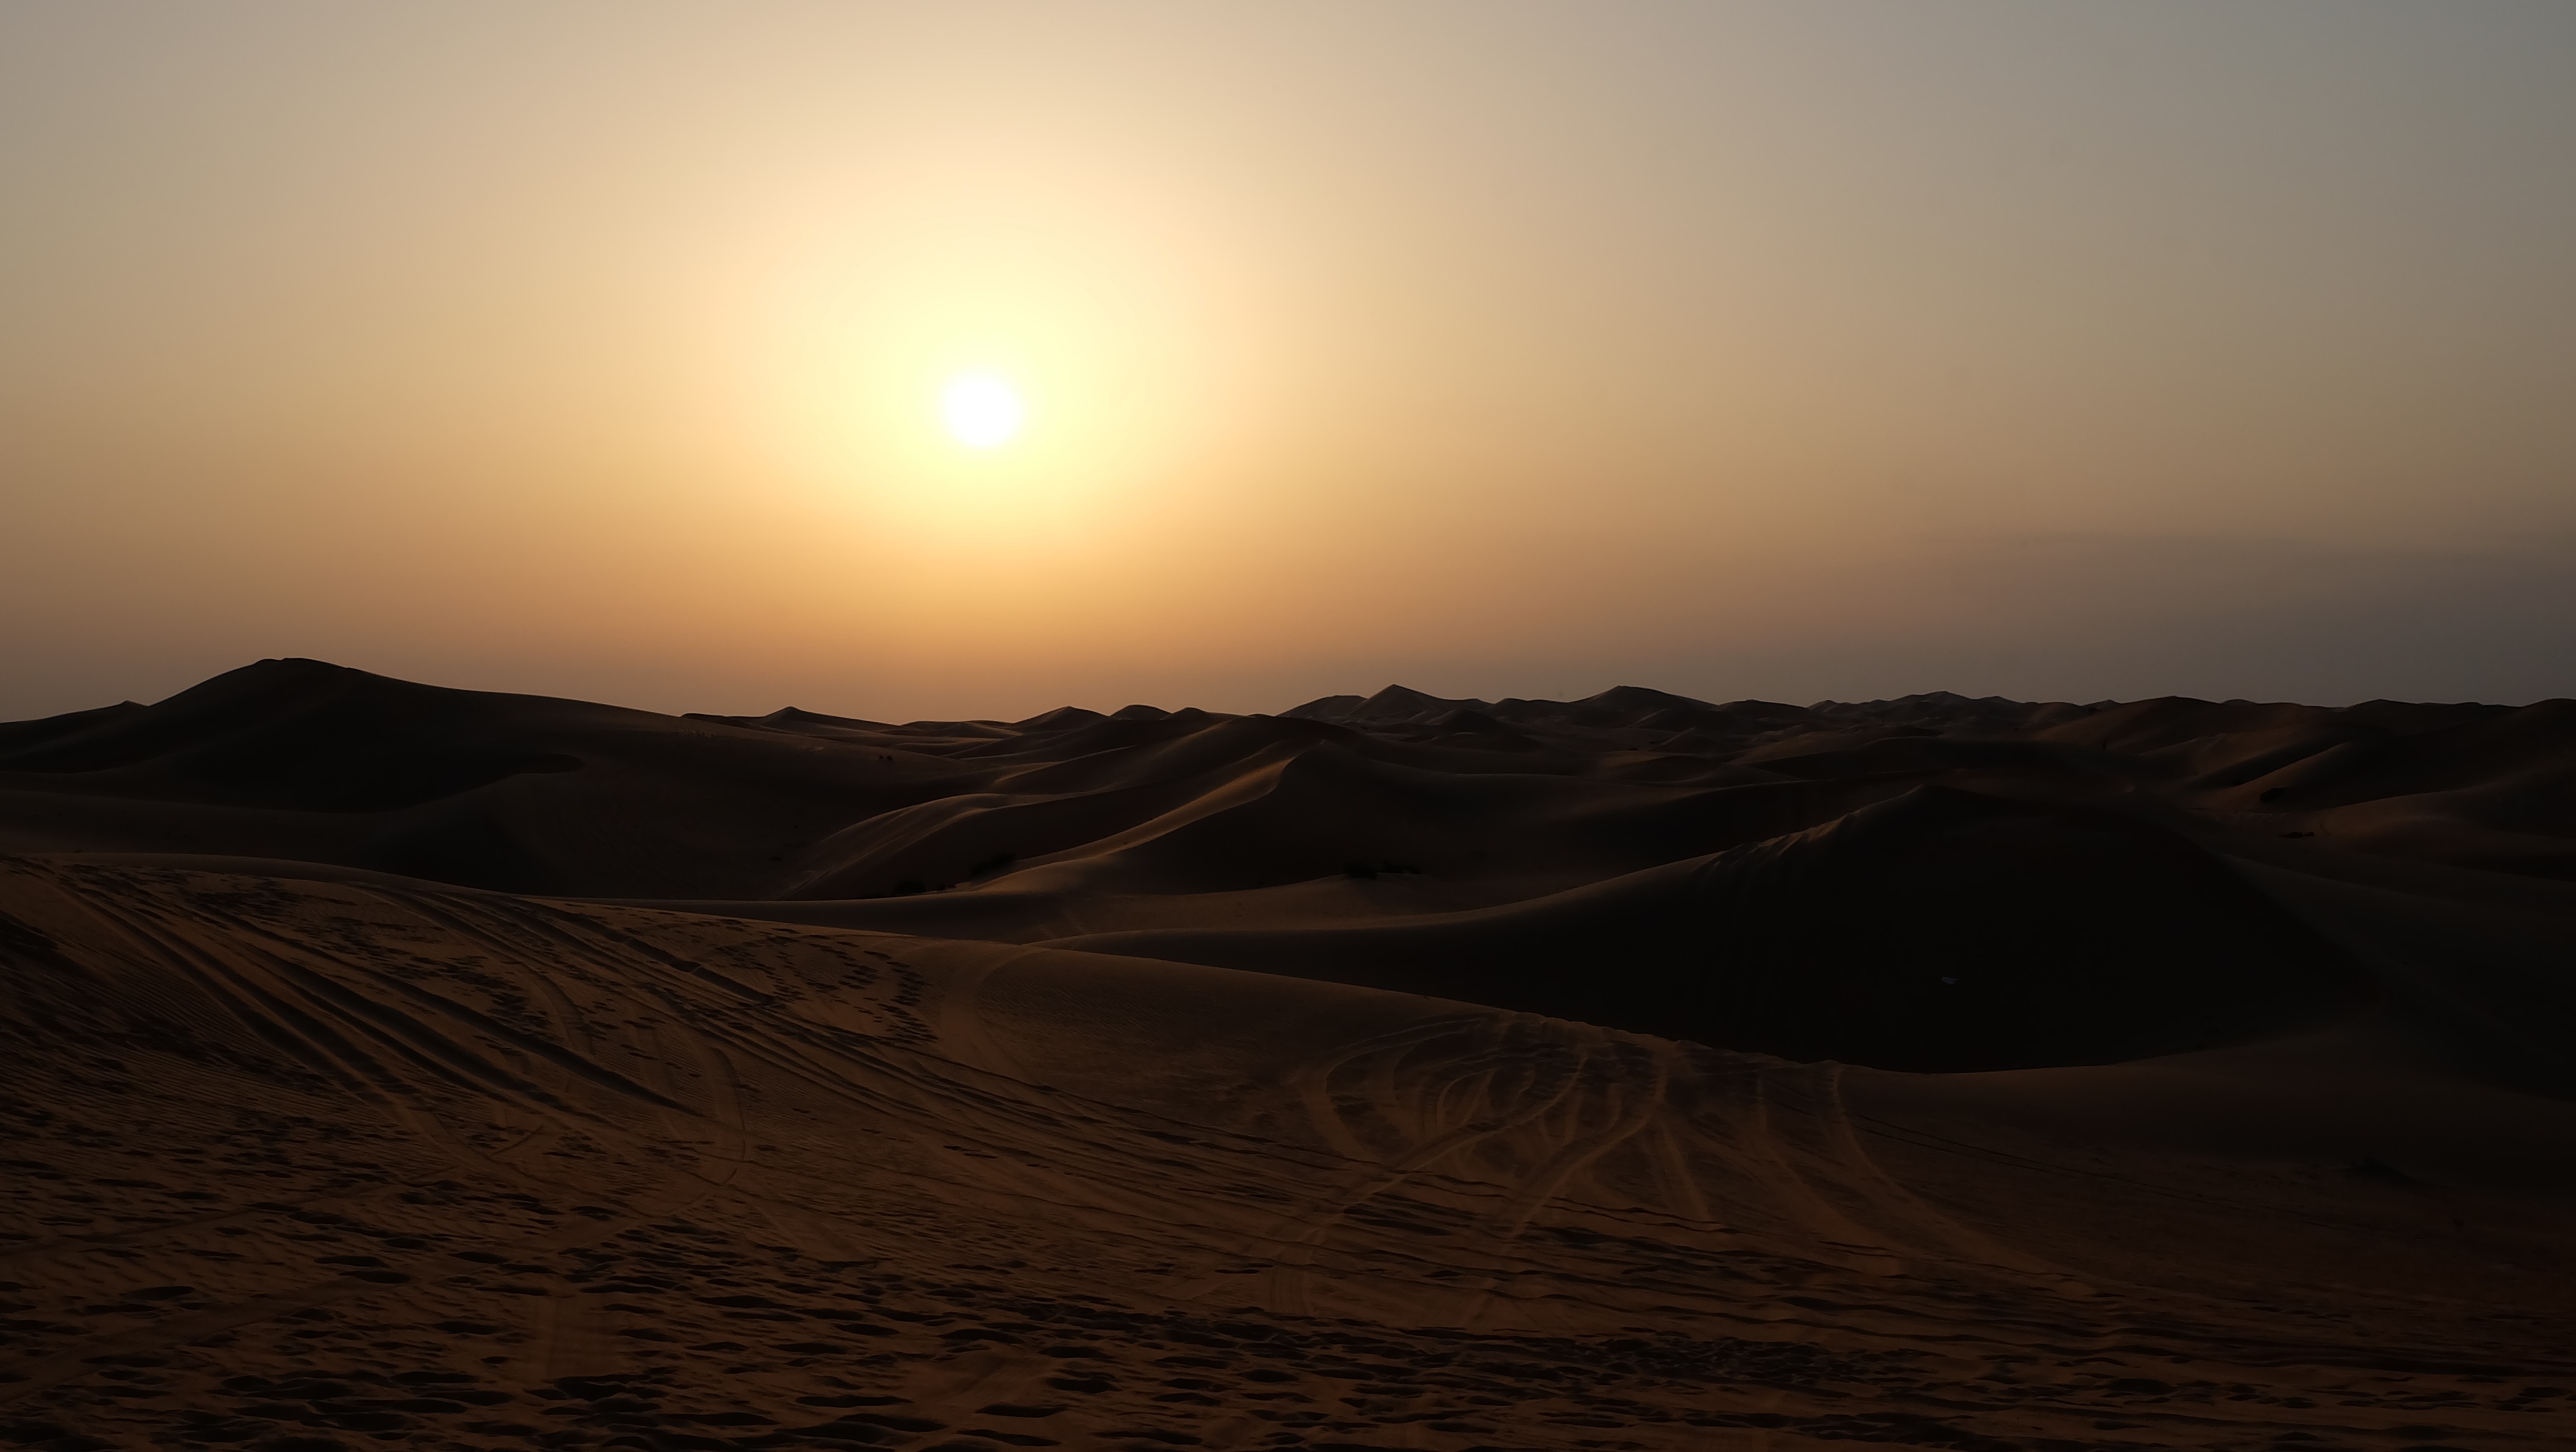
landscape, nature, sand, horizon, sun, sunrise, sunset, desert, dune, dawn, plain, plateau, wallpaper, habitat, sahara, wadi, landform, erg, abu dhabi, natural environment, geographical feature, aeolian landform